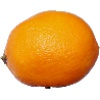
Label: Lemon Meyer 1